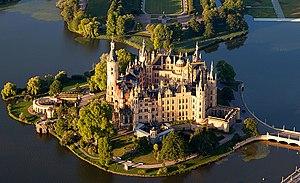
Le Château de Schwerin sur son île, vue aérienne.